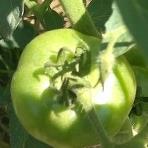
Crop: Tomato
Condition: healthy-fruit